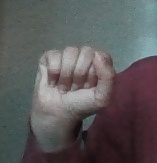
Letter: saad